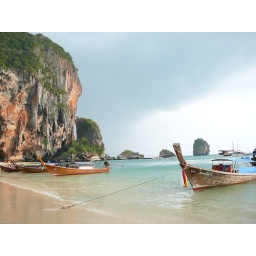
Huge rock face and some long-tail boats at Railay Beach near Ao Nang.